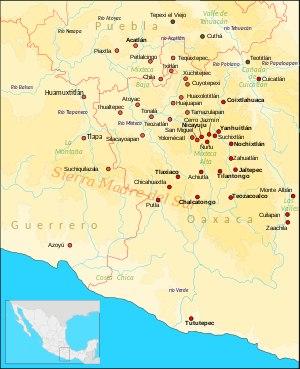
Les Mixtèques constituent un peuple indigène de Mésoamérique dont les descendants habitent toujours les États de Oaxaca, de Guerrero et de Puebla. Cette aire culturelle, dont l'unité est linguistique, est connue sous le nom de La Mixteca.